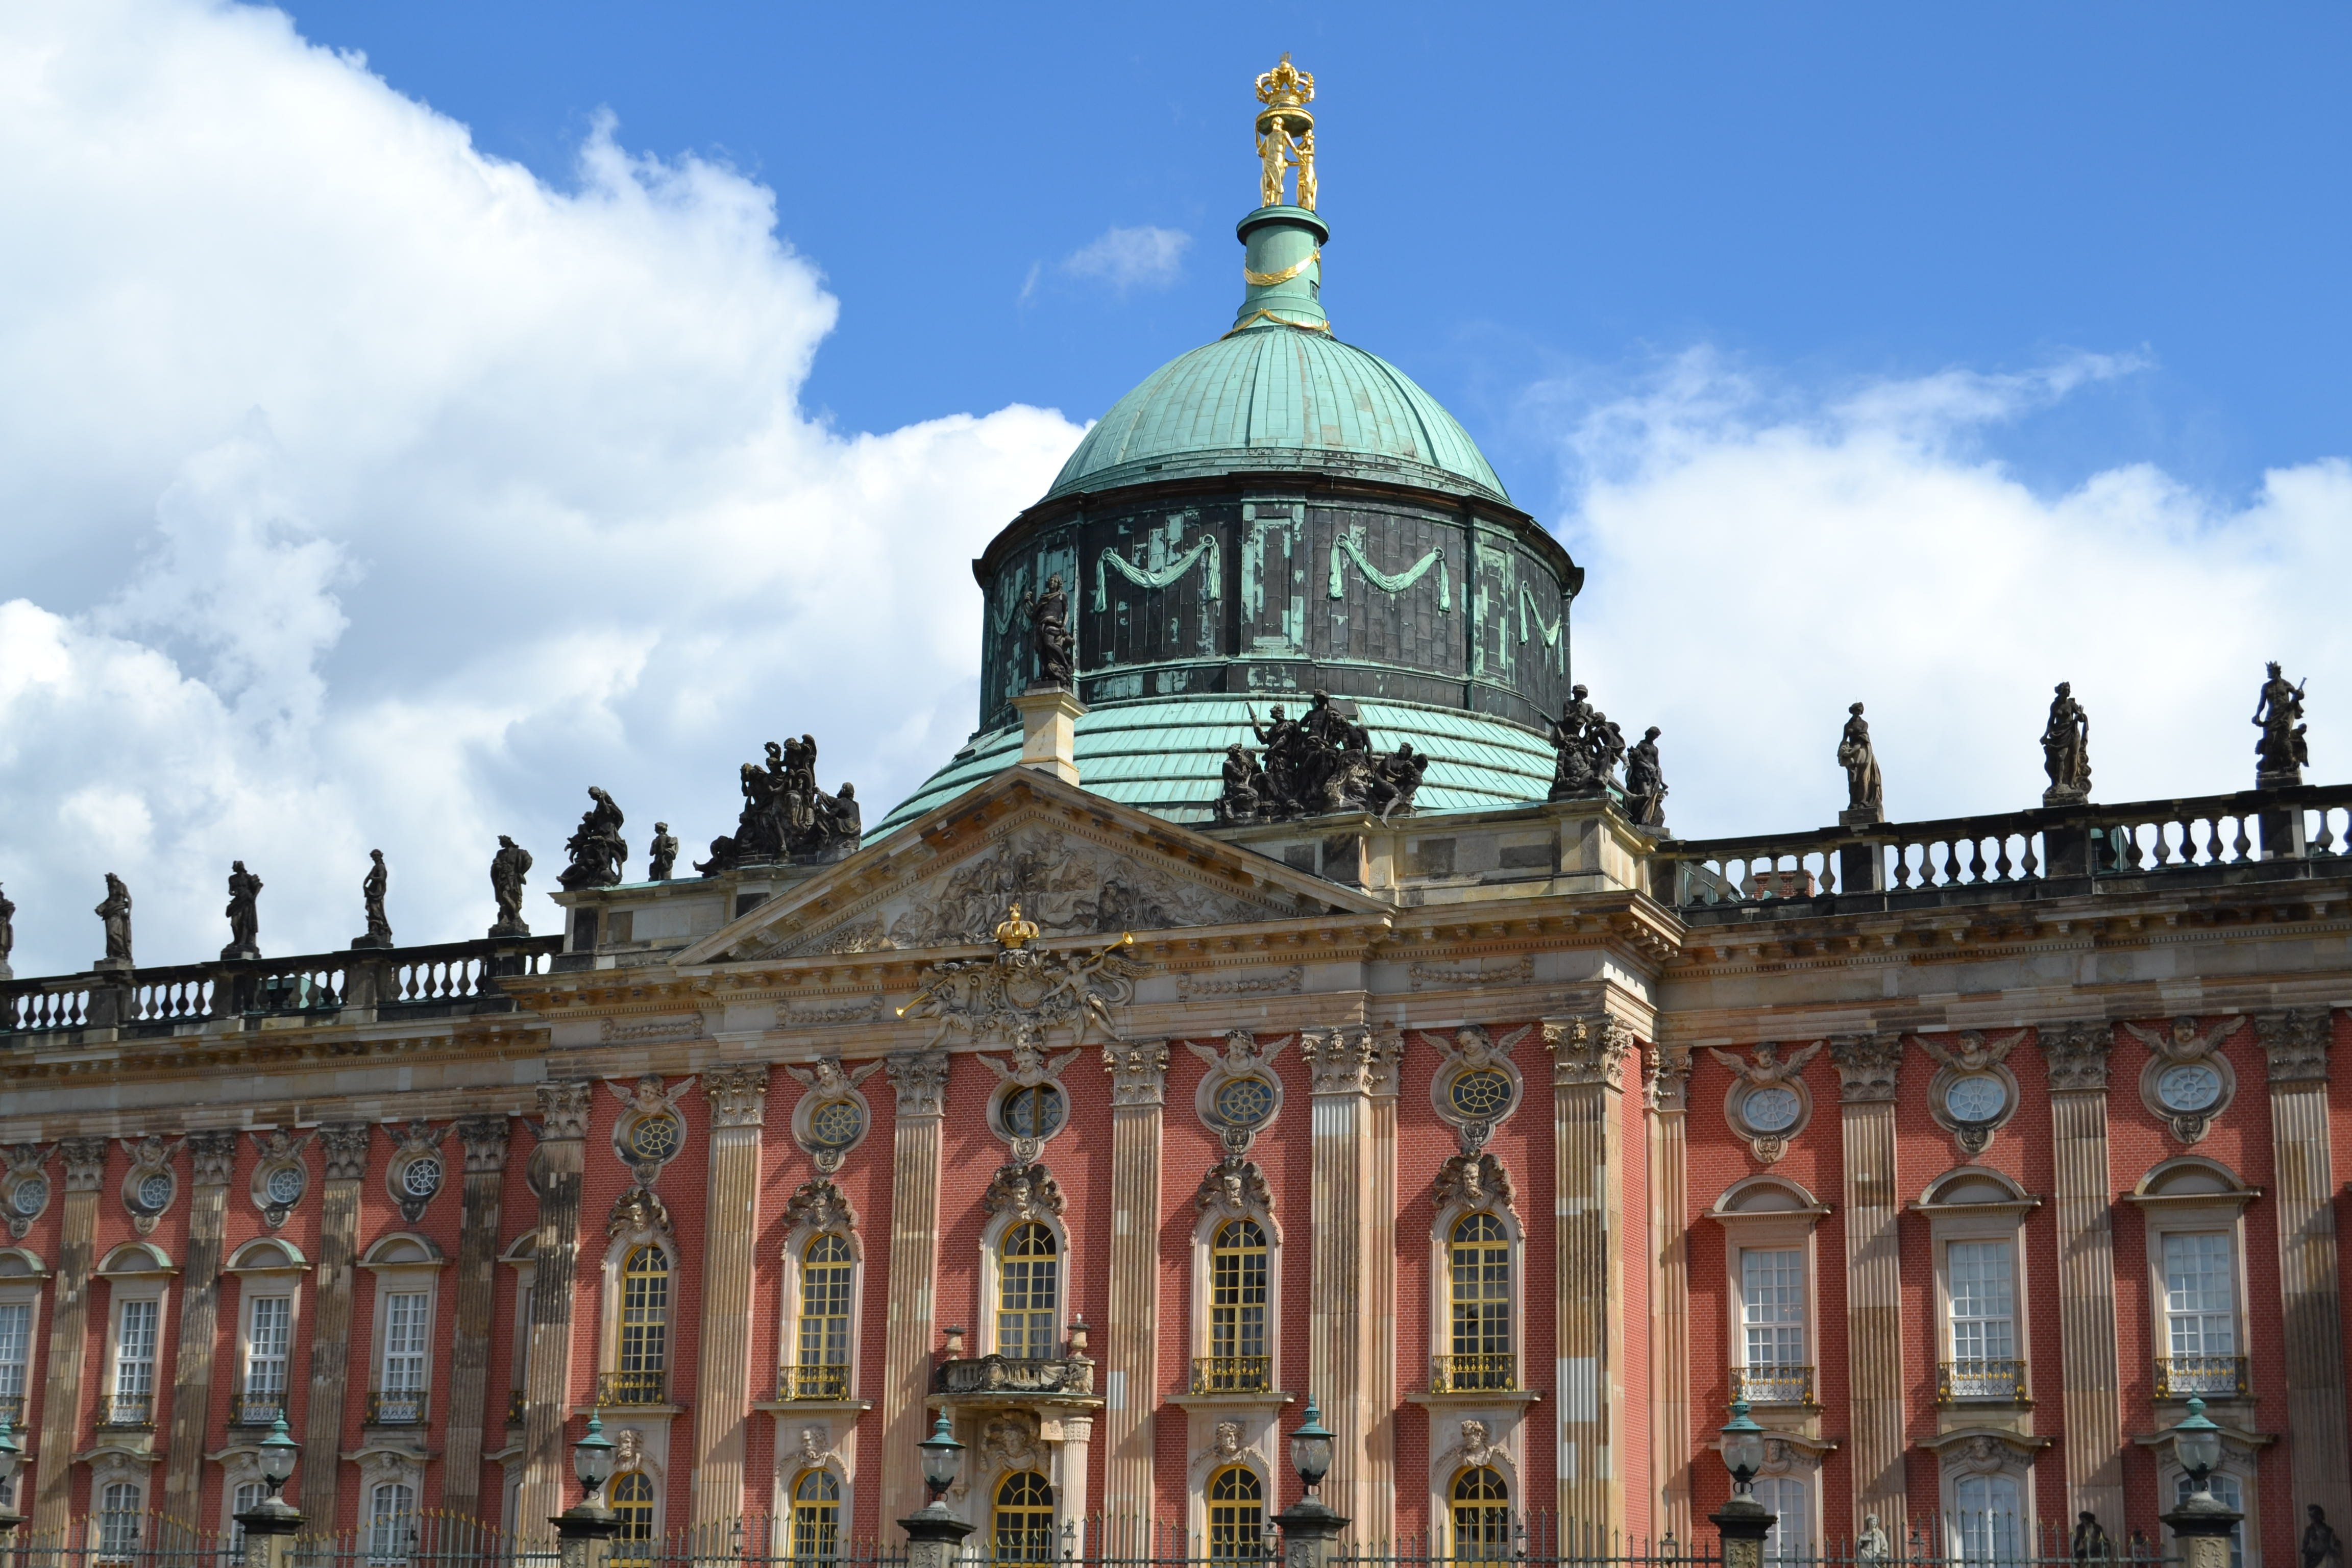
architecture, building, palace, old, castle, landmark, facade, church, cathedral, place of worship, places of interest, statues, germany, history, tourist attraction, basilica, dome, historically, gorgeous, potsdam, castle park, closed sanssouci, historic site, ancient history, schloss sans souci